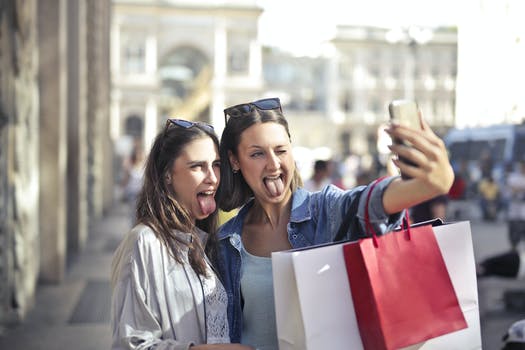
Label: No Watermark